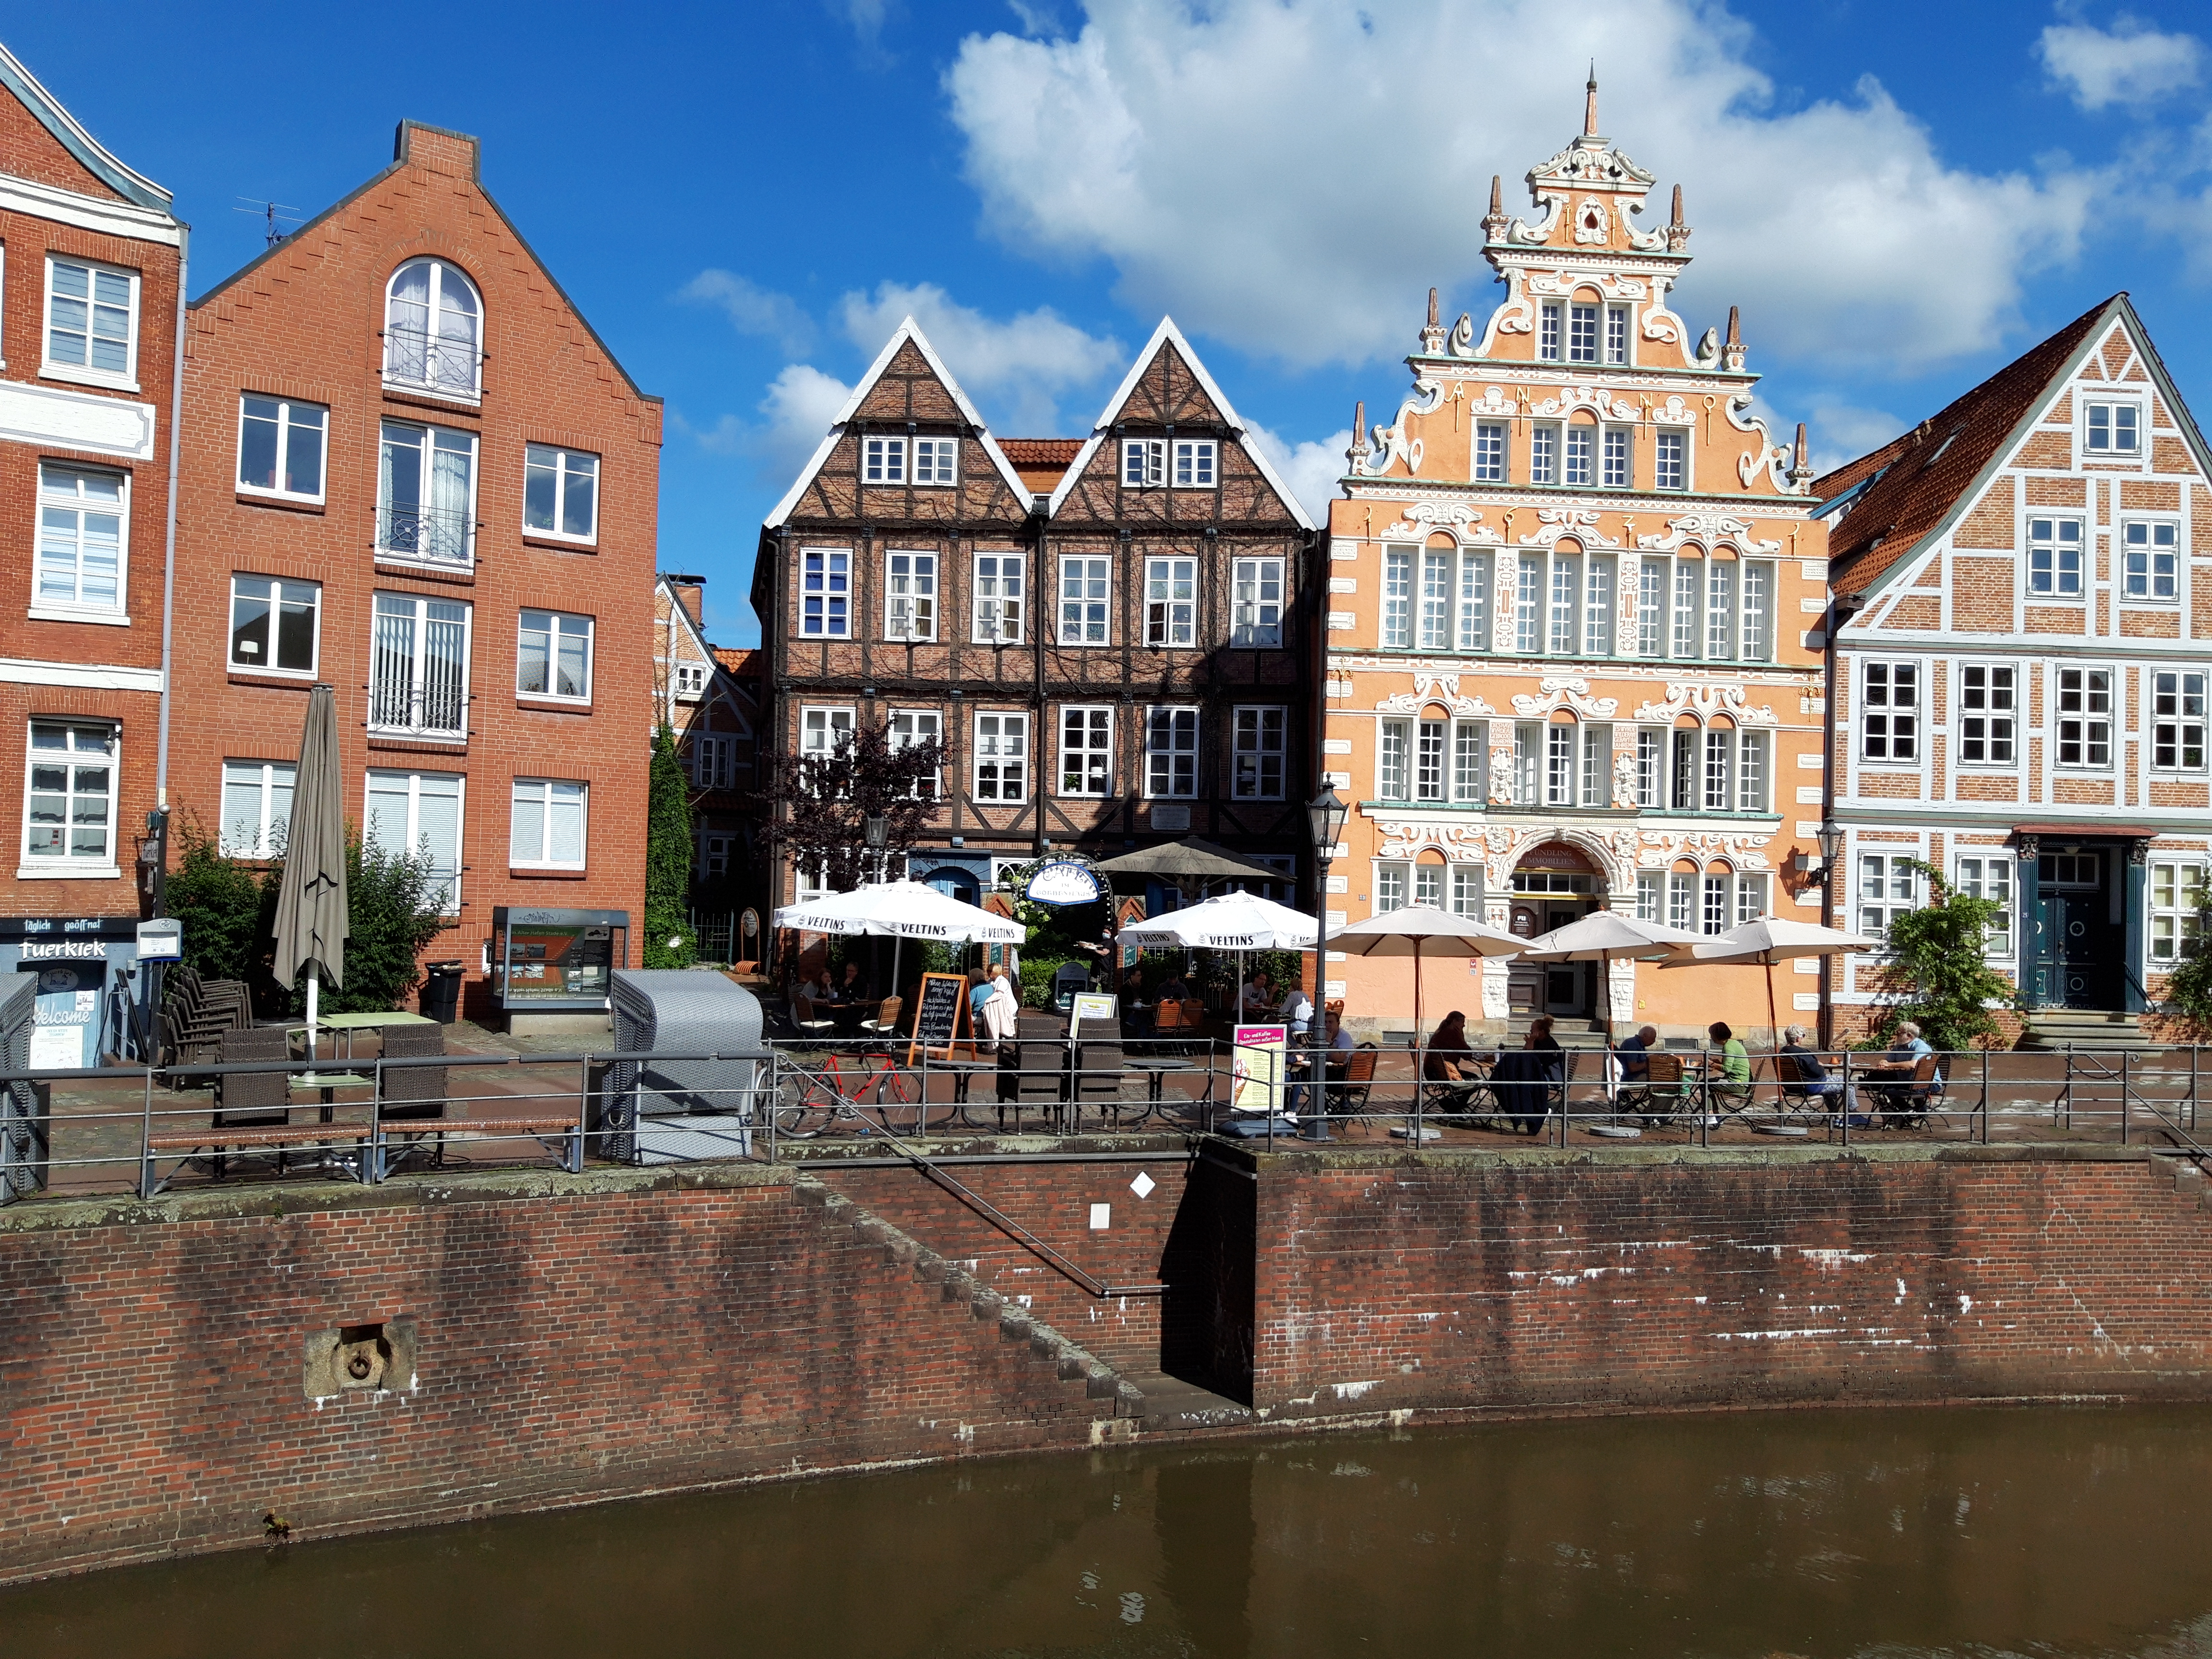
natural, waterway, canal, town, building, water, property, architecture, landmark, city, human settlement, urban area, reflection, house, channel, facade, neighbourhood, mixed use, home, river, real estate, bridge, tourism, tourist attraction, stately home